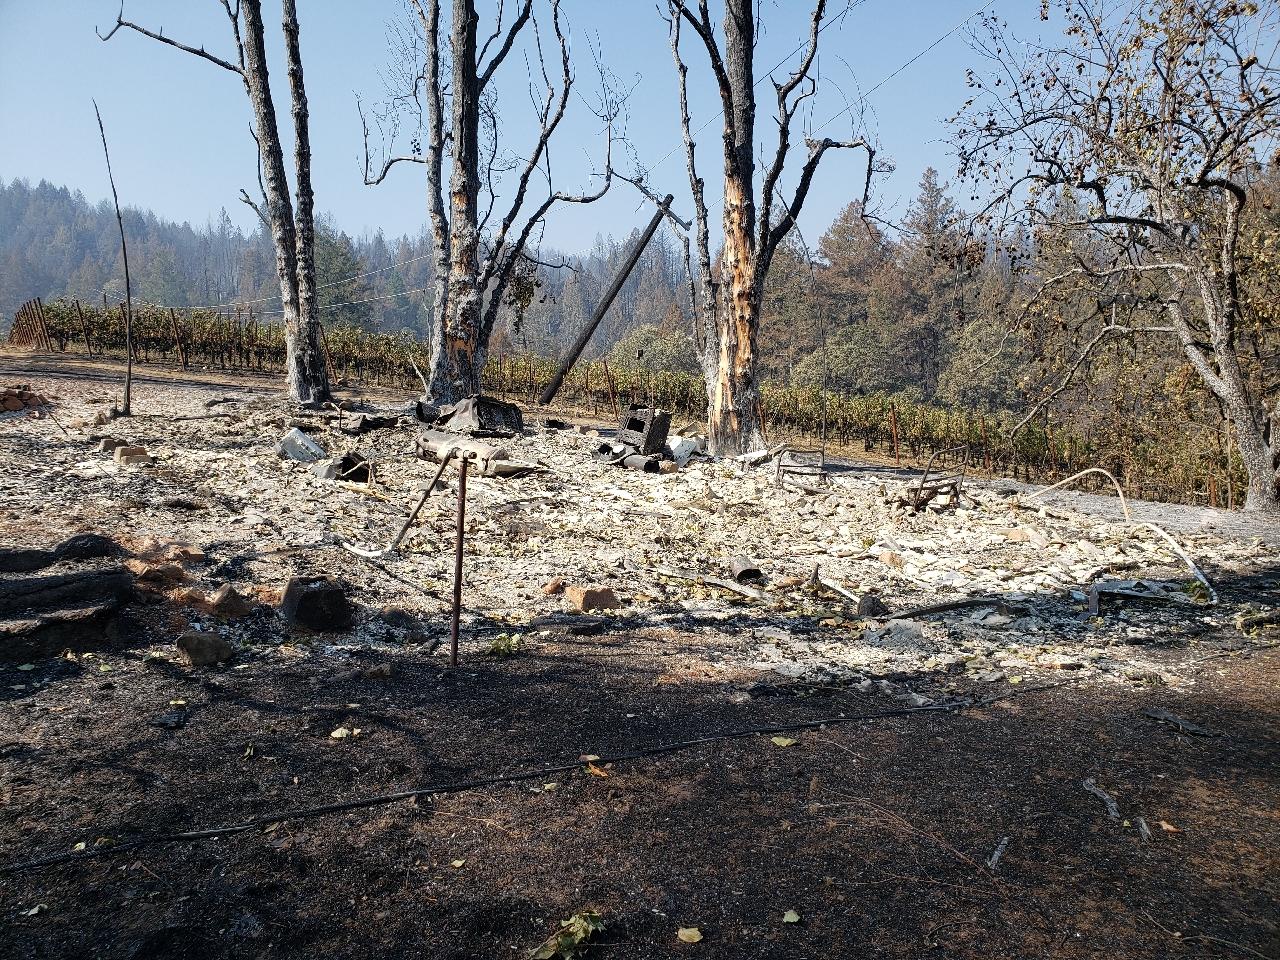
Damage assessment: destroyed